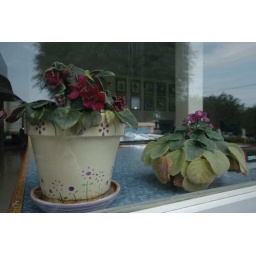
Pretty potted flowers in the Register of Deeds office window. A nice human touch.